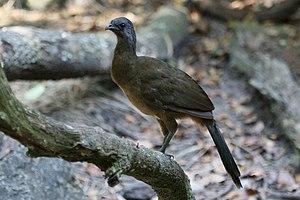
Ortalide chacamel, Zoo du Belize, Bélize